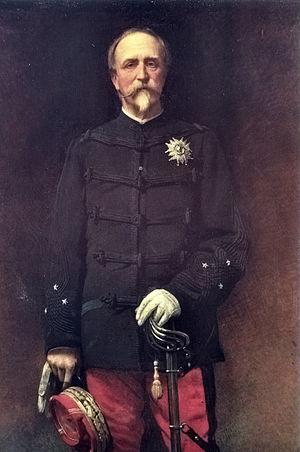
Portrait de Henri-Eugène-Philippe-Emmanuel d’Orléans, le duc d'Aumale, décoré de la Légion d'honneur